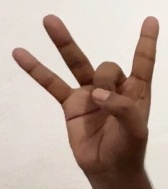
ASL sign: 8